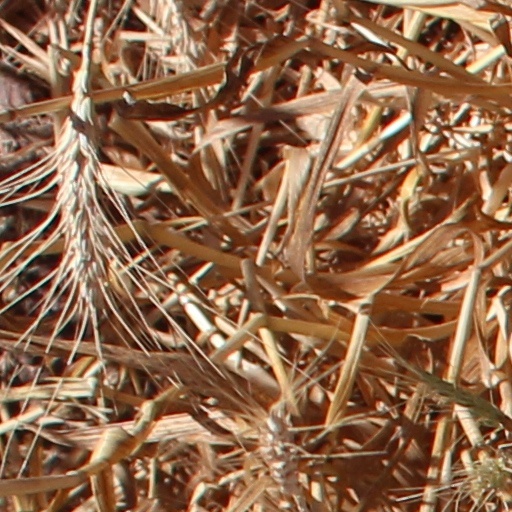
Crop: wheat